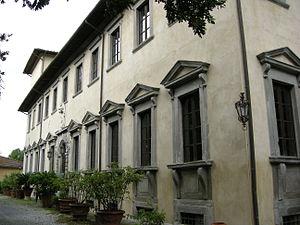
La Villa Medicea di Arena Metato est une villa médicéenne située à Arena-Metano, frazione de San Giuliano Terme en région de Pise.
La villa médicéenne est le nom qui désigne un domaine rural venu en possession de la famille Médicis ou construit par elle entre le XVᵉ siècle et le XVIIᵉ siècle, dans la région immédiatement proche de Florence, généralement en Toscane, soit dans la zone d'influence marchande de leurs activités commerciales.